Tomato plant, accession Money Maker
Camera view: vertical (180 deg); turntable rotation: 90 degrees
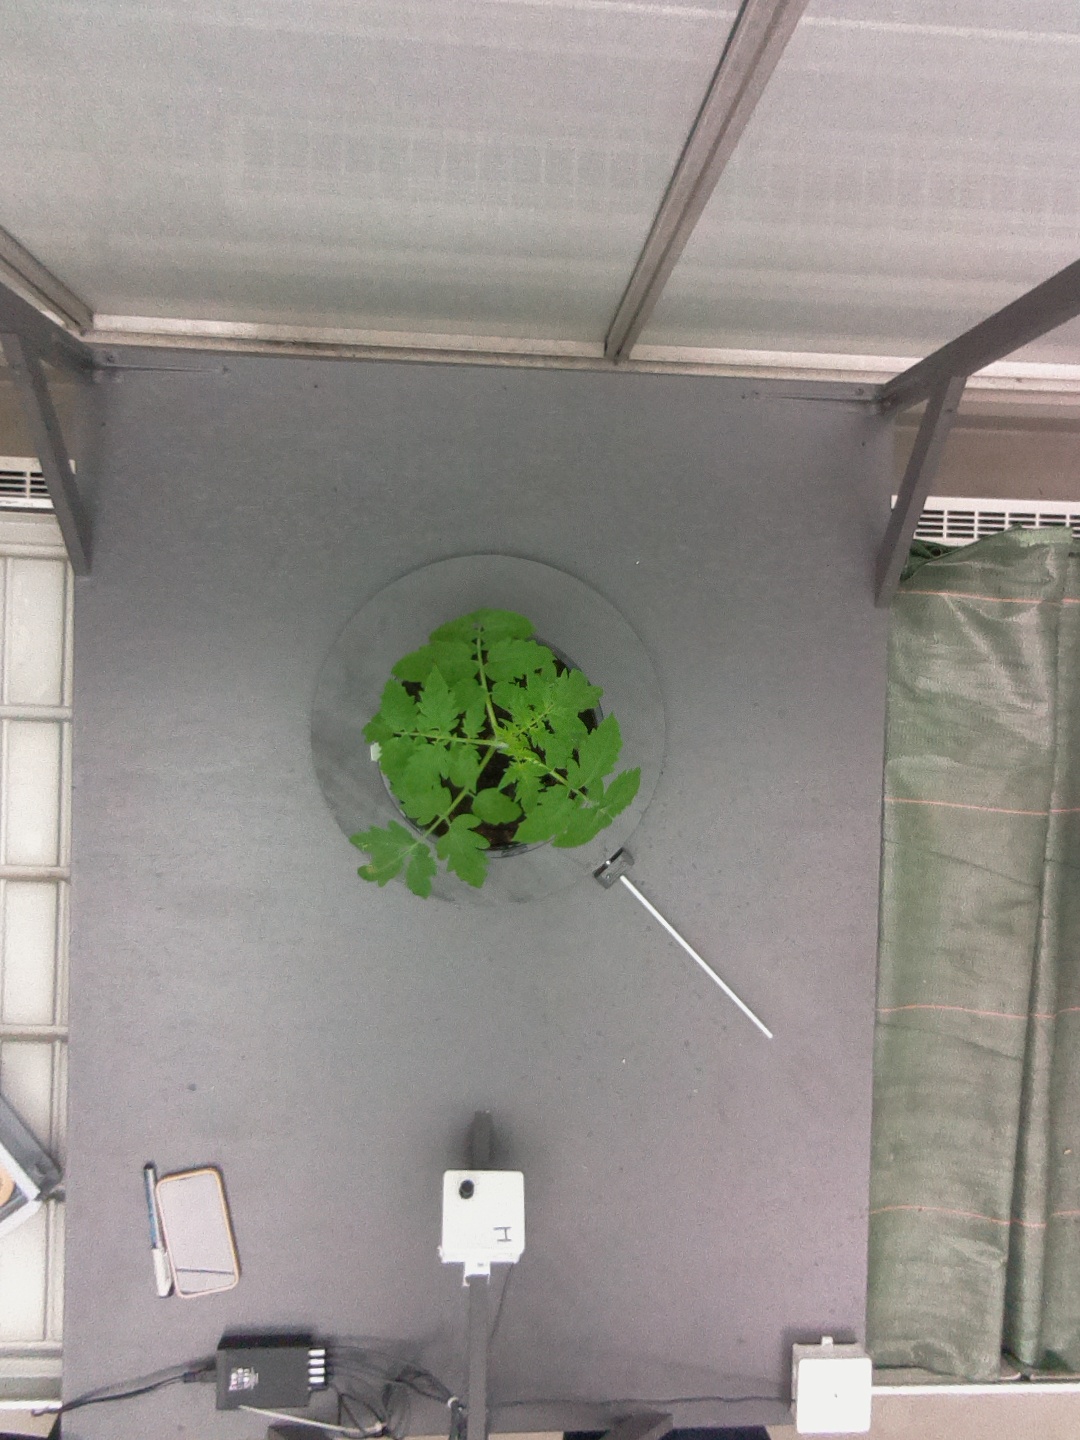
BBCH growth stage 13: 6 of true leaves visible